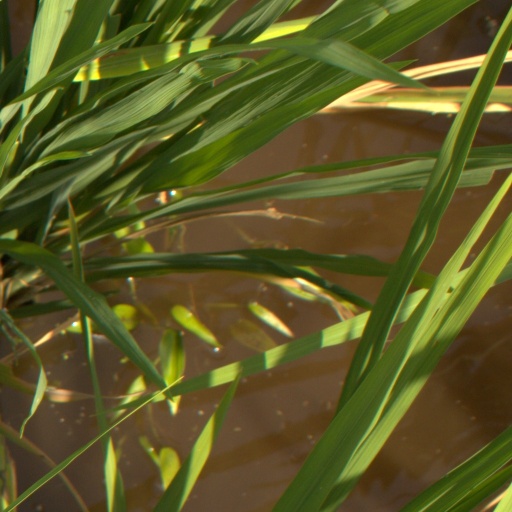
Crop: rice